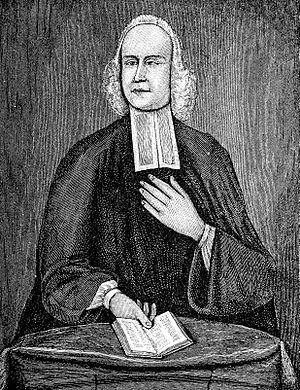
John Wesley; est un religieux, théologien et évangélisateur anglais qui fut le déclencheur d'un mouvement de réveil au sein de l'Église d'Angleterre connu sous le nom de méthodisme.